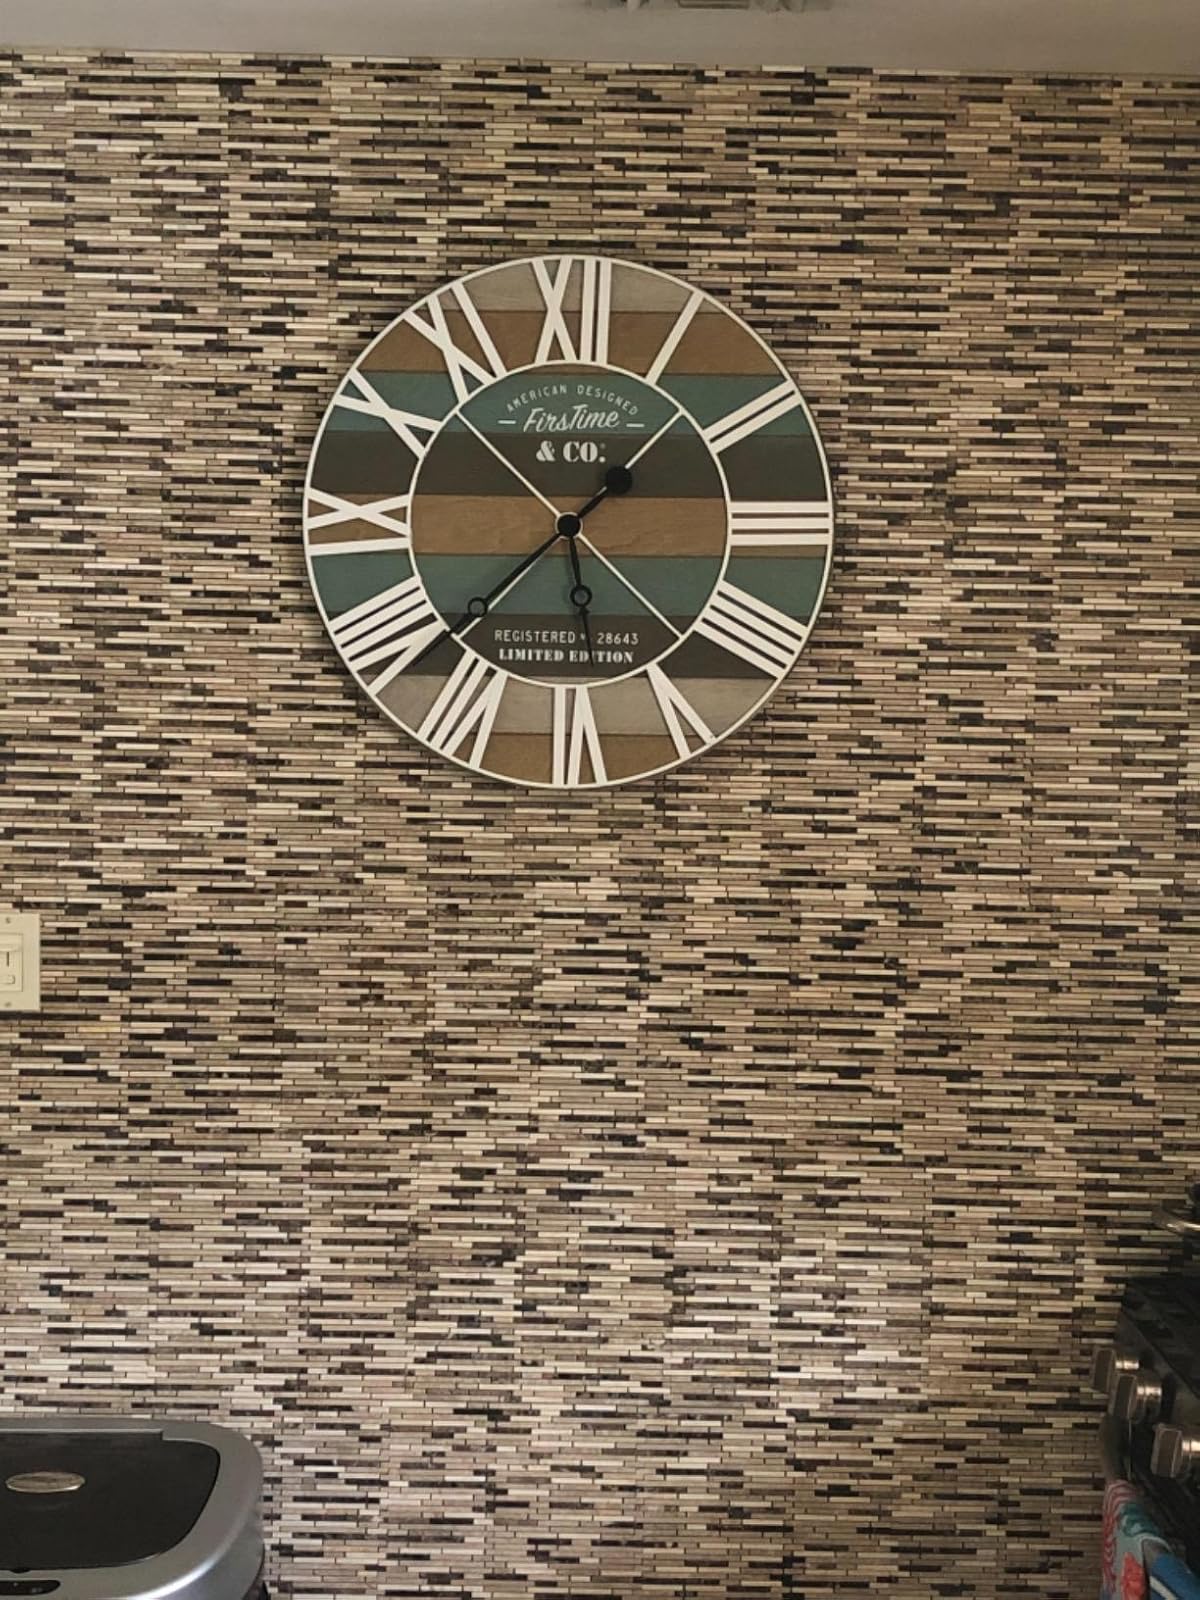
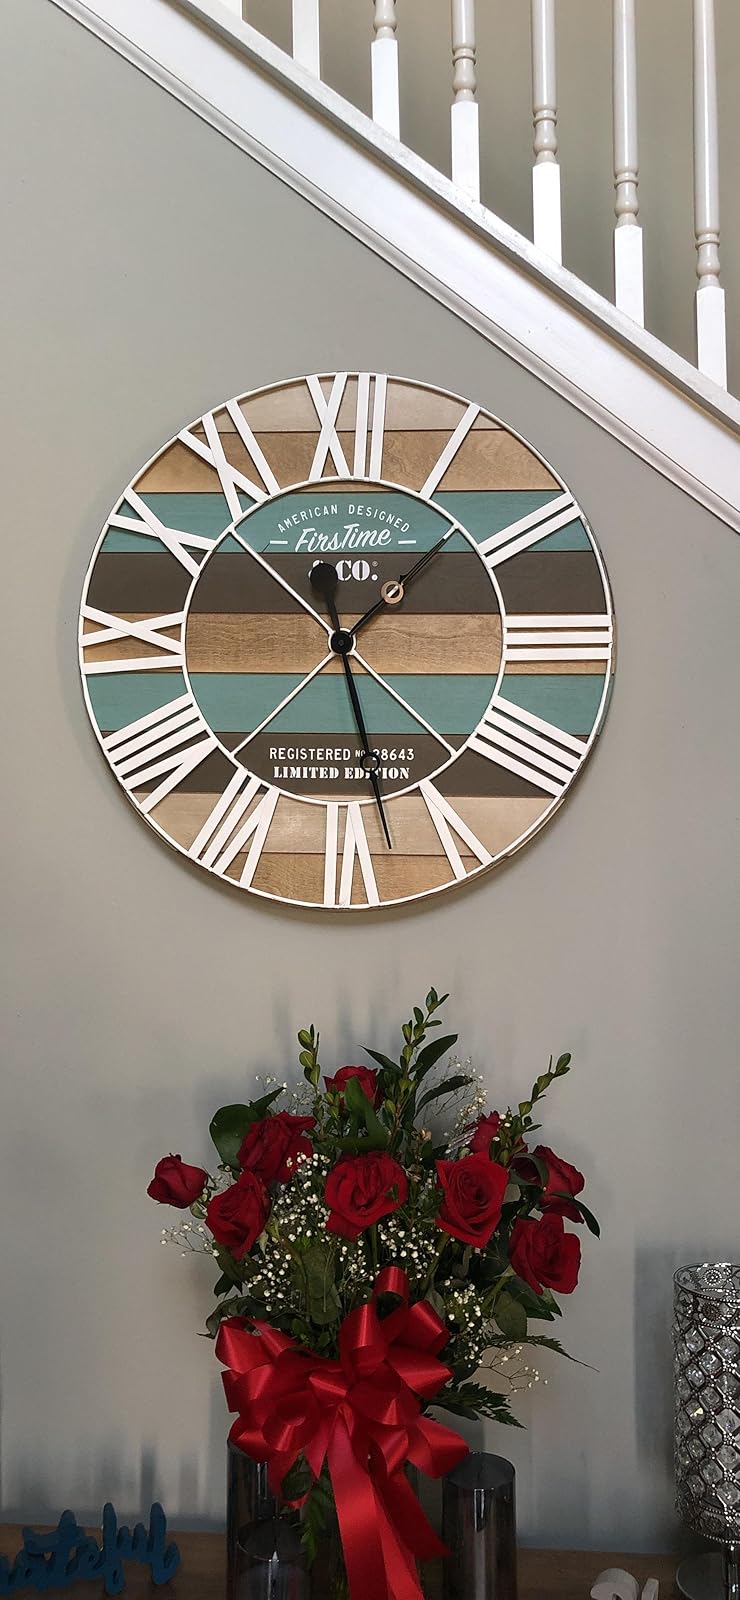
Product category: clock
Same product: yes